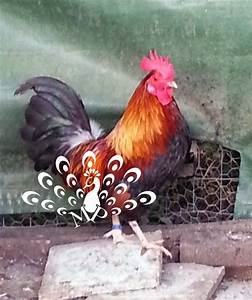
Label: chicken